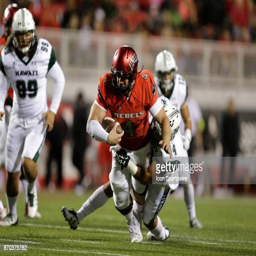
athlete runs the ball during a game against us state